Interstate 81 in New York

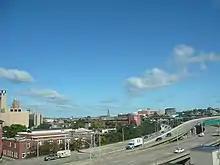
I-81 at I-690 in Downtown Syracuse

The rural, northwestward trend ends west of the village of McGraw at a junction with NY 41, the primary east–west (signed north–south) road through the community. NY 41 continues west from the exit for a short distance to meet US 11, and the two routes become concurrent for the next . I-81, US 11, and NY 41 all head westward from this point, passing a handful of scattered businesses to reach the eastern edge of the nearby city of Cortland. While US 11 and NY 41 continue directly into the city, I-81 bypasses it to the northeast. As such, it crosses only moderately developed areas on the periphery of Cortland. The road connects to downtown Cortland by way of an exit with NY 13, a north–south route serving most of Central New York. Near the exit, the Tioughnioga River splits into two branches, with NY 13 following the east branch to the northeast and I-81 proceeding westward along the west branch.